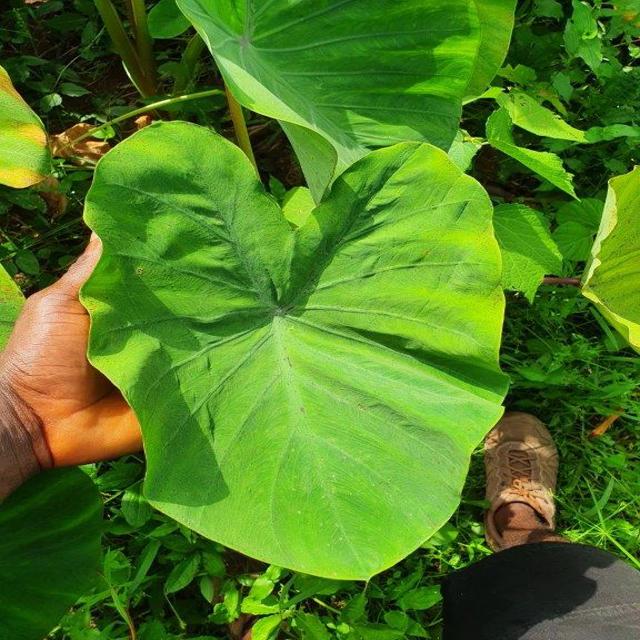
Label: Healthy